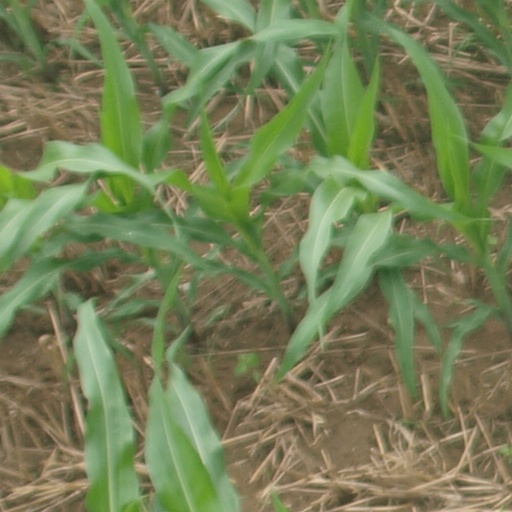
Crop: maize; corn